Eduard Fischer (general)

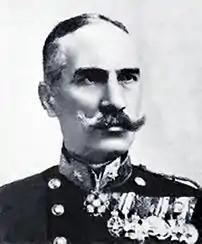
Eduard Fischer

Dr. h. c. Eduard Fischer, 1862–1935, Knight of the Maria Theresa Order, was a colonel (later Gendarmerie major general) commanding the Austrian gendarmerie in Bukovina. With the outbreak of World War I, Bukovina (then part of Austro-Hungary) was immediately under siege by the Russian armies. The north of Bukovina and Czernowitz, the capital, fell within a month.